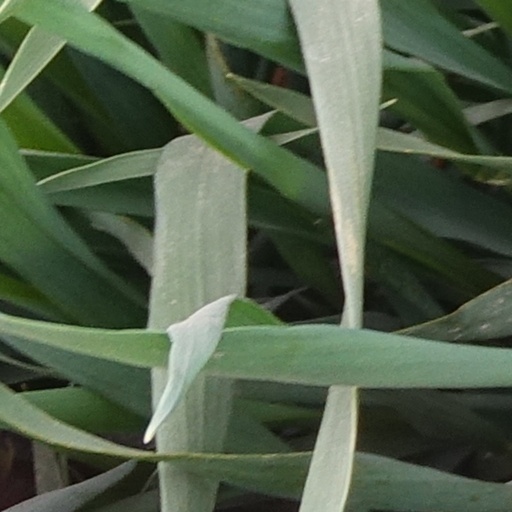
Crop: wheat